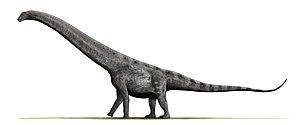
Argentinosaurus, découvert en Argentine en 1989 par le paléontologue Guillermo Heredia, est un genre éteint de dinosaures sauropodes du groupe des Titanosauria. Il est, en tant que tel, l'un des plus grands dinosaures jamais découverts. Les restes retrouvés se limitant à quelques rares ossements, morceaux de vertèbres et péroné, les estimations de sa taille sont cependant entachées d'une marge d'erreur importante. Les estimations actuelles font état d'une longueur de 35 mètres et un poids d'environ 80 tonnes. Ce dinosaure géant a vécu au Crétacé supérieur, plus précisément au Cénomanien, il y a entre 97 et 93,5 millions d'années, dans ce qui est maintenant l'Amérique du Sud.